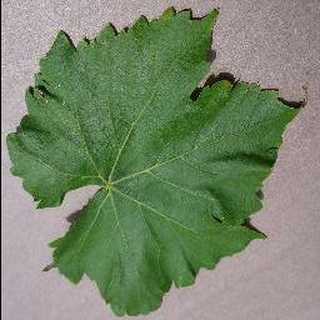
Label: healthy_grape